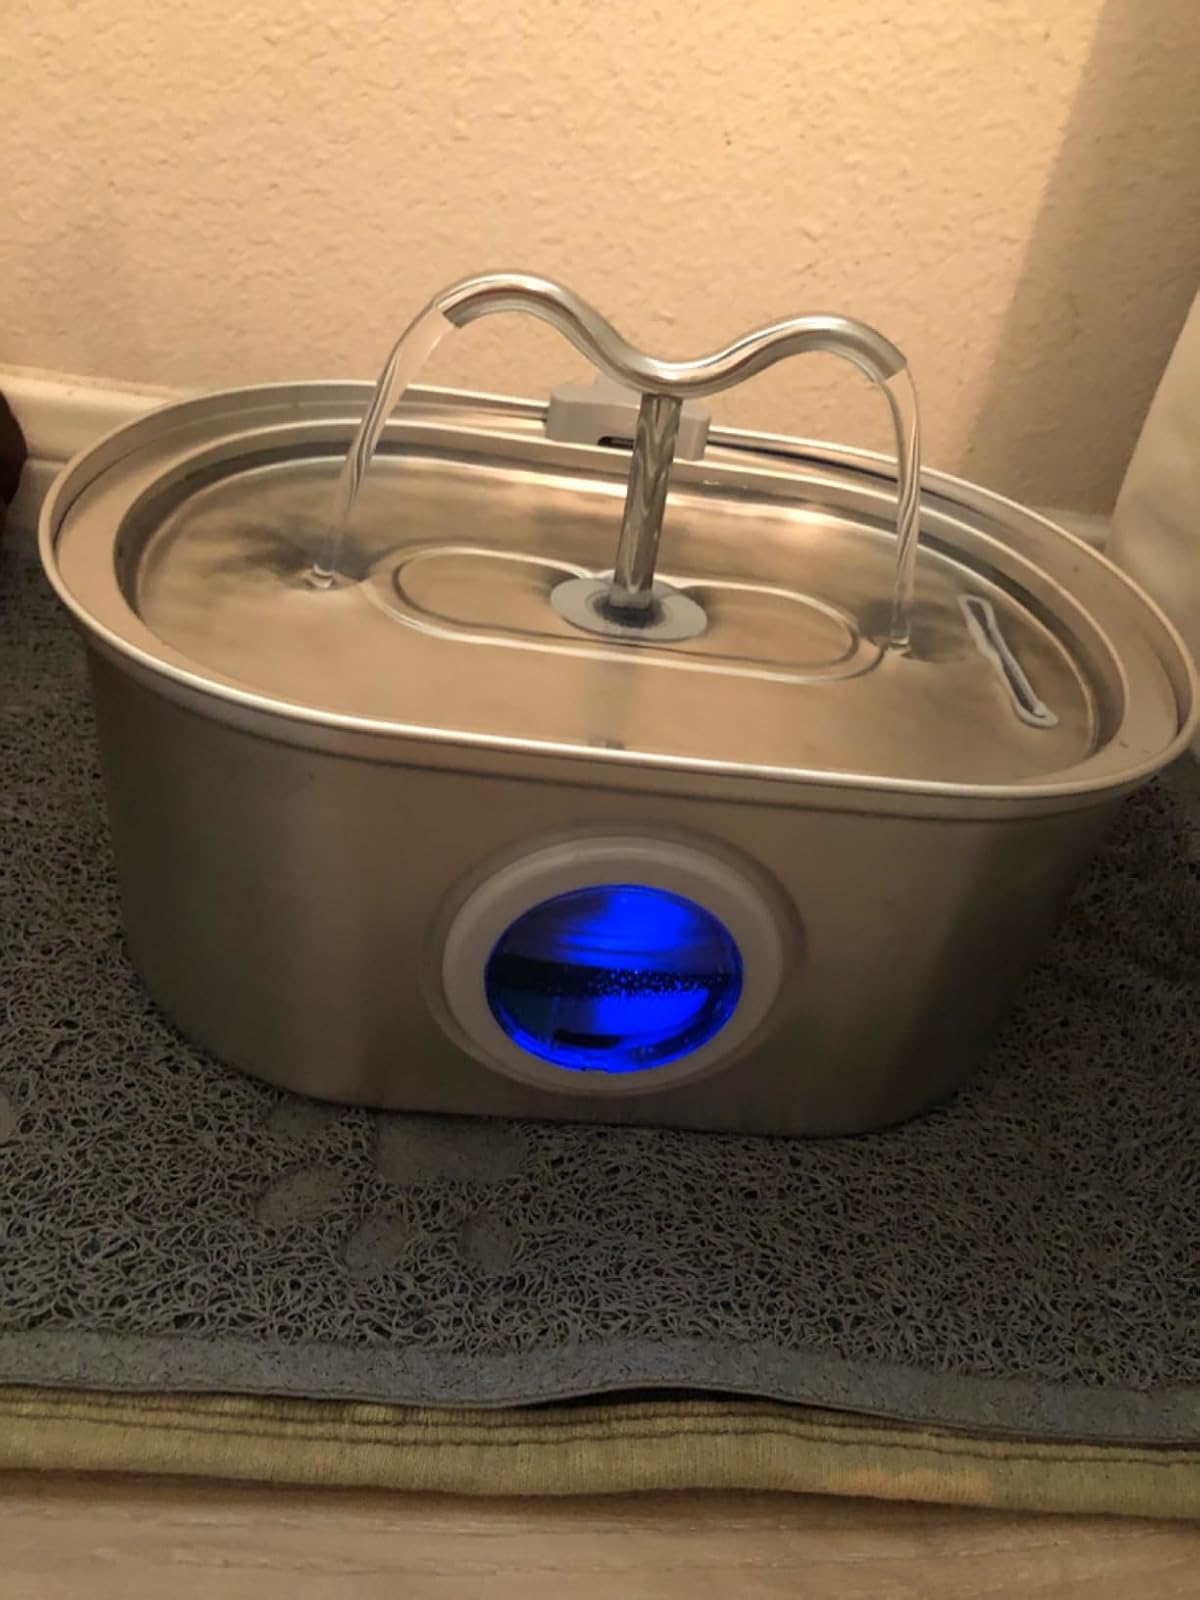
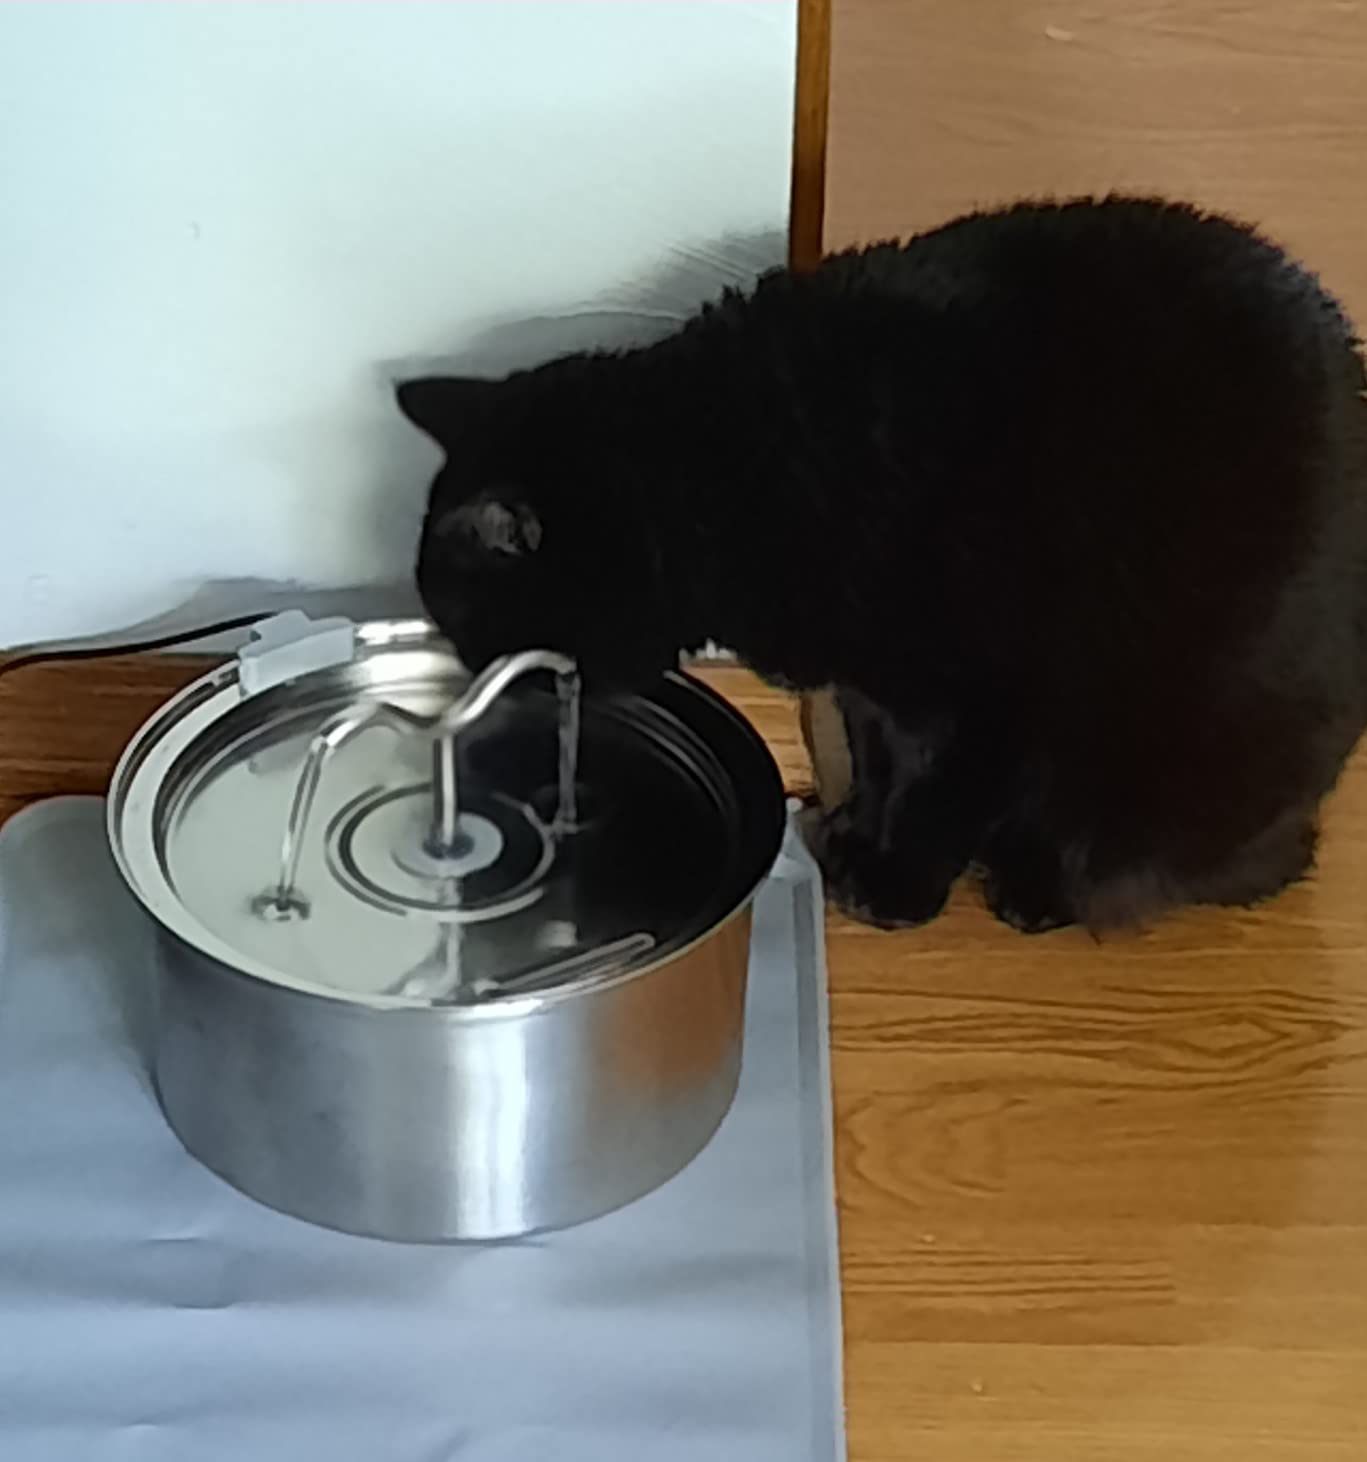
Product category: items_bowl
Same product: no